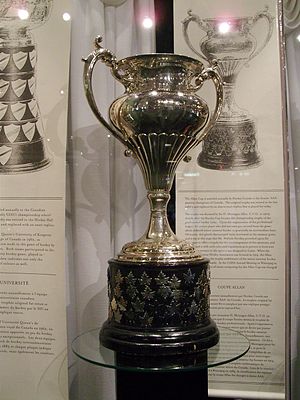
Allan Cup
Allan Cup
Allan Cup er et ishockeytrofæ, der tildeles mesterholdet på amatørniveau i Canada. Bortset fra i krigsåret 1945 er trofæet blevet uddelt hvert år siden 1909, da de professionelle hold i stedet konkurrerede om Stanley Cup. Trofæet er doneret af og er opkaldet efter den canadiske bankmand og ishockeyentusiast Sir Hugh Montagu Allan.